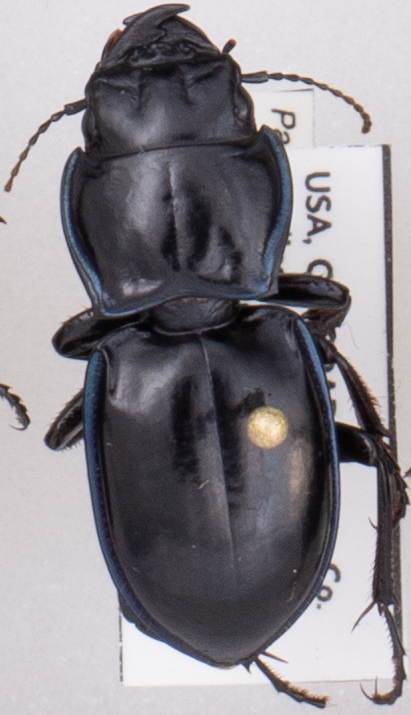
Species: Pasimachus elongatus
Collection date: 2021-07-14
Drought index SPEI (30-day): -0.24
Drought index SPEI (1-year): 0.1
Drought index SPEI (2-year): -0.62